Senoi

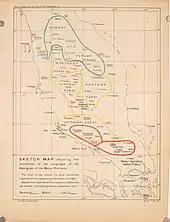
Orang Asli settlement map (1906); areas of settlement of the Senoi (Sakai) people are marked by a yellow line.

Senoi is the largest group of Orang Asli, their share is about 54 percent of the total number of Orang Asli. The Senoi ethnic group includes 6 tribes namely, the Cheq Wong people, the Mah Meri people, the Jah Hut people, the Semaq Beri people, the Semai people and the Temiar people. They are closely related to the Semelai people, one of the tribes classified as part of the Proto-Malays. There is another smaller tribal group, the Temoq people, which ceased to exist in the 1980s when the predecessor of JAKOA included them in the ethnic group.